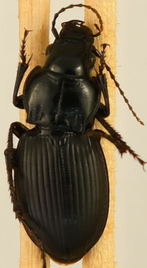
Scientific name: Cyclotrachelus torvus
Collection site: Northern Great Plains Research Laboratory Site (NOGP), plot NOGP_005